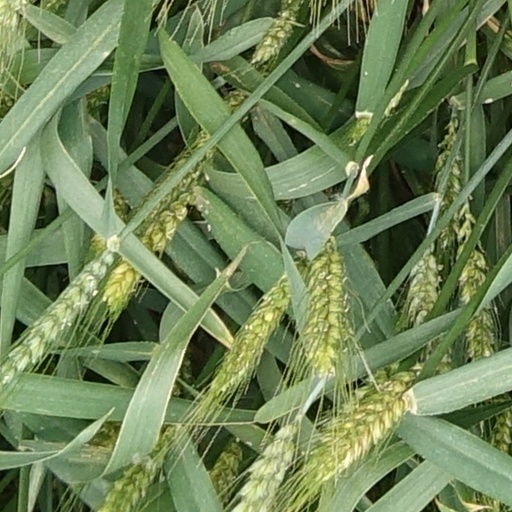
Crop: wheat